Stanmore House

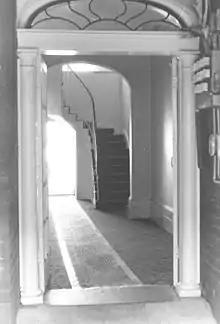
Front doorcase with attached columns

Stanmore House is a substantial two-storey brick house of late Colonial Regency design. It is symmetrical with a central entrance and gable. It has a gable "break" in its facade. The house when built has a one-storey verandah around its perimeter. There is a stone-constructed verandah to the rear of the house. It has an original basement. The interior contains original finely detailed cedar joinery, fireplaces, a geometrical staircase, fine entrance doorcase with attached columns, early ironwork and plaster ceilings.